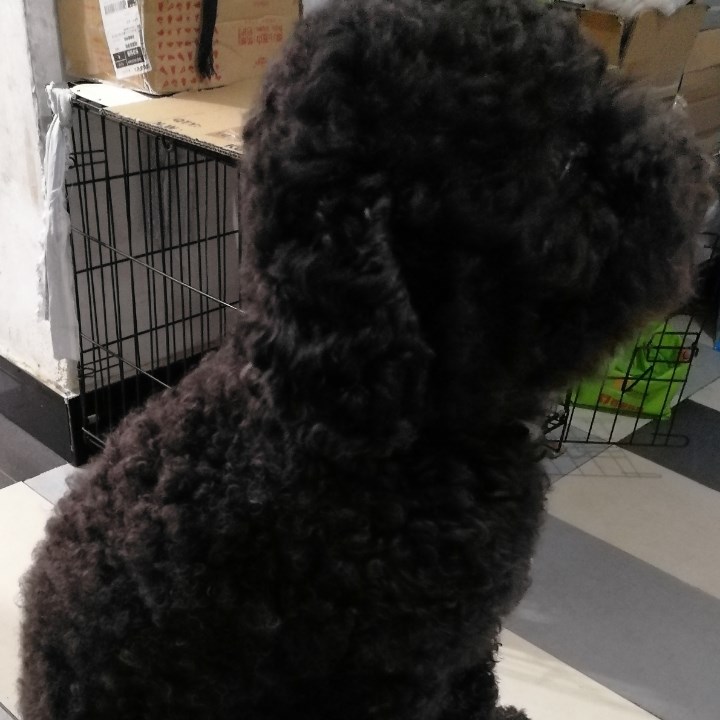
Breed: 7449-n000128-teddy